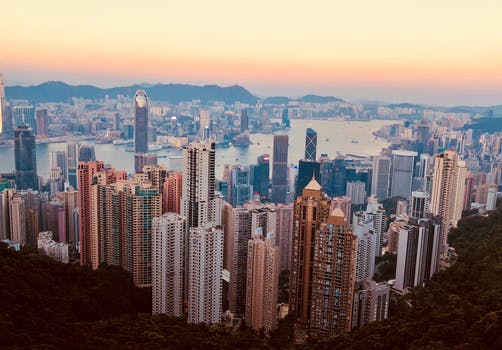
Label: No Watermark